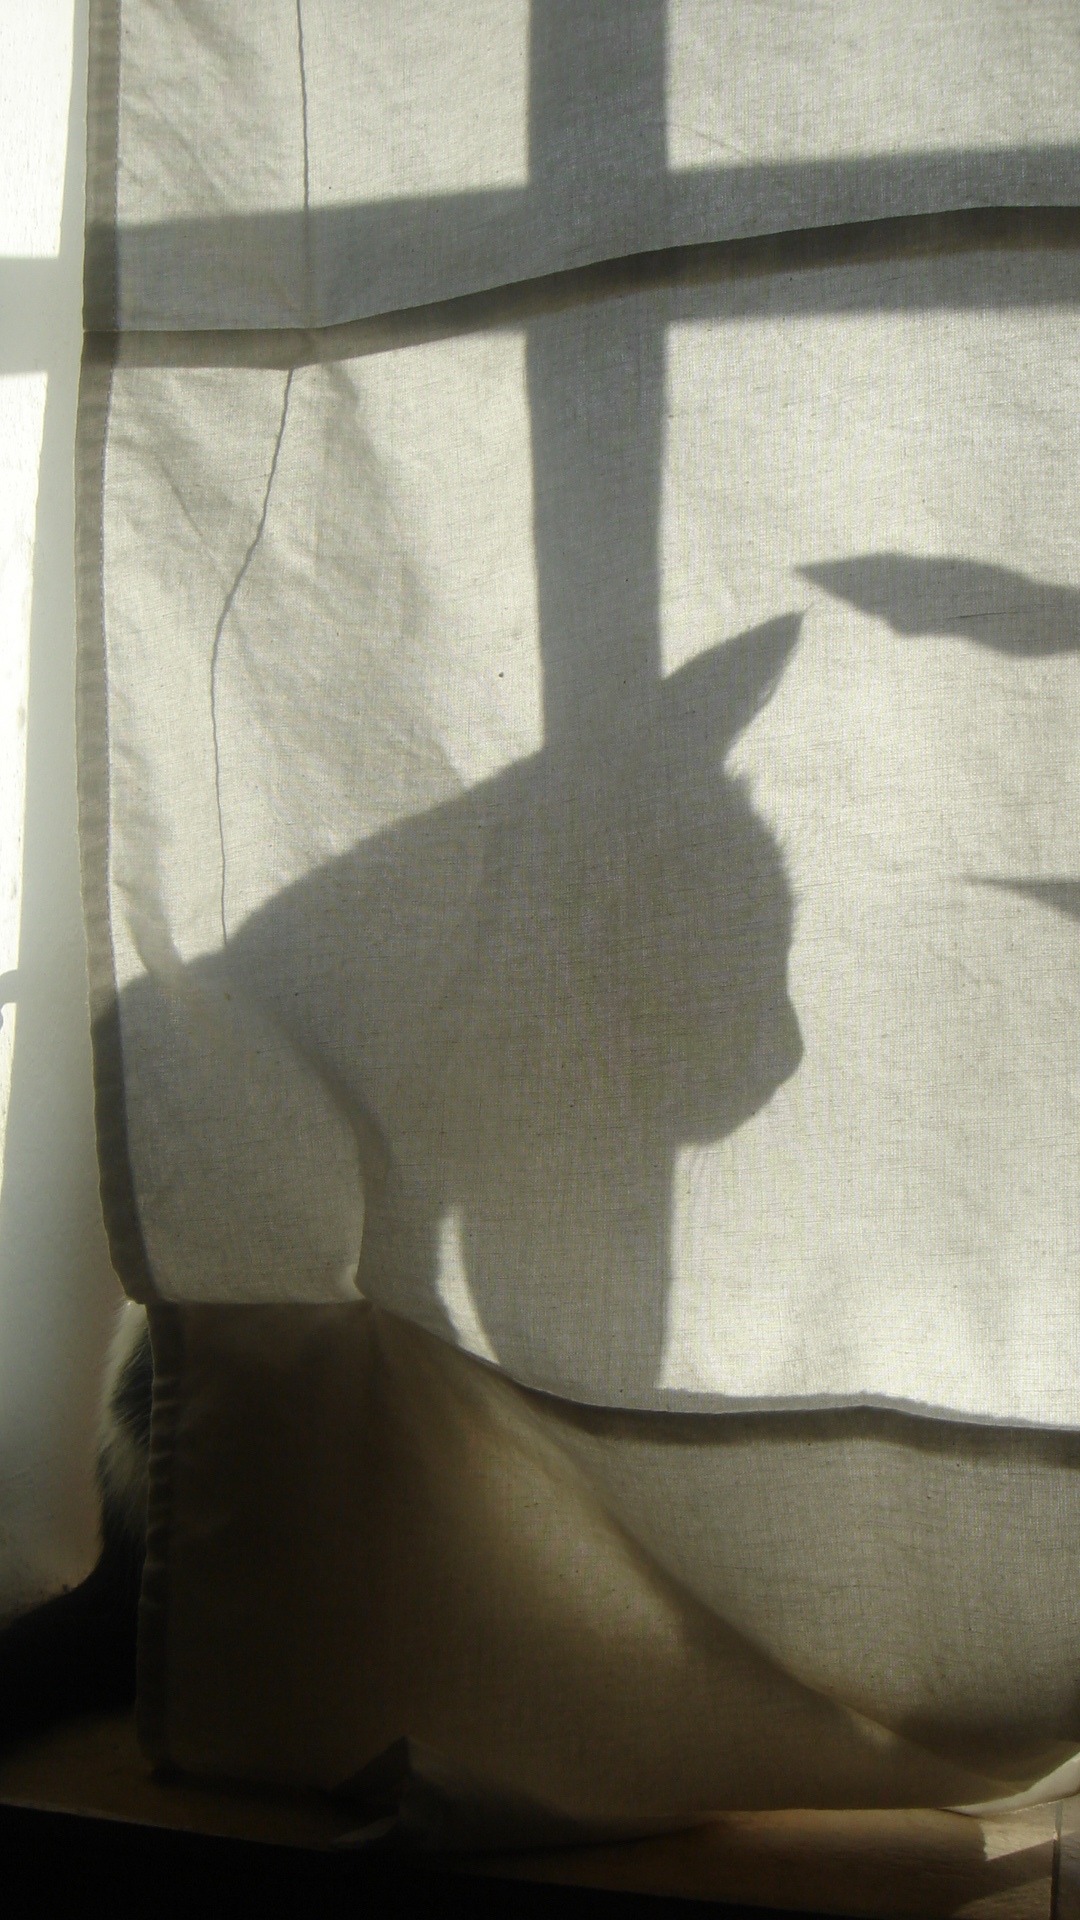
silhouette, white, window, wall, cat, shadow, black, furniture, interior design, sculpture, art, shape